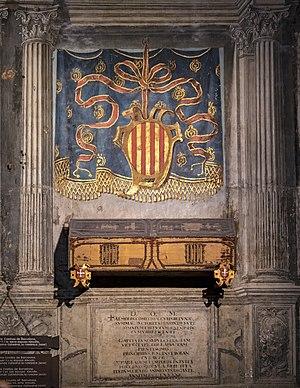
Almodis ou Almòdis de la Marcha en occitan est une femme de la haute noblesse méridionale médiévale, successivement dame de Lusignan, comtesse de Toulouse, puis de Barcelone, par ses mariages. Elle affirma le caractère politique d'épouse du comte et joua un rôle important auprès de ses différents maris, ainsi que de ses enfants. Elle mena une vie mouvementée qui en fait, comme l'écrit Martin Aurell :